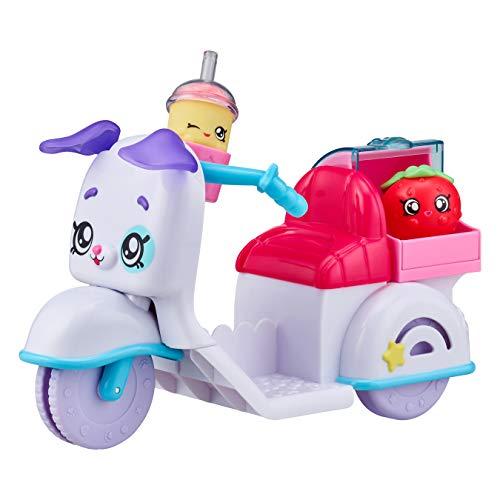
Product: Kindi Kids Fun Delivery Scooter and 2 Shopkins
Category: Toys & Games | Dolls & Accessories | Dolls
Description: Load up the Kindi Kids Fun Delivery Scooter and ride around Rainbow Kindi.
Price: $14.99
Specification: ProductDimensions:4.7x10.6x5.8inches|ItemWeight:1.28pounds|ShippingWeight:1.28pounds(Viewshippingratesandpolicies)|ASIN:B07VL6FRXV|Itemmodelnumber:50027|Manufacturerrecommendedage:36months-15years